Cigar band

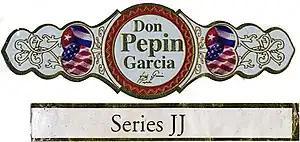
A cigar band

A cigar band is a loop made of paper or foil fitted around the body of a cigar to denote its brand or variety. Although origins of the device are the subject of several legends, modern historians credit a European immigrant to Cuba named Gustave Bock with invention of the cigar band in the 1830s. Within two decades, banding of cigars exported from Havana became almost universal.